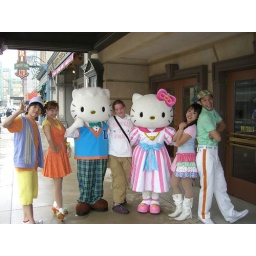
Jenny got to meet hello kitty, i got to photograph the girl in orange ;)